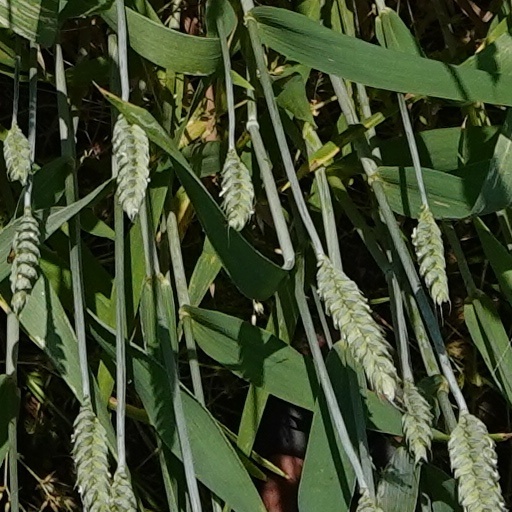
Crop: wheat